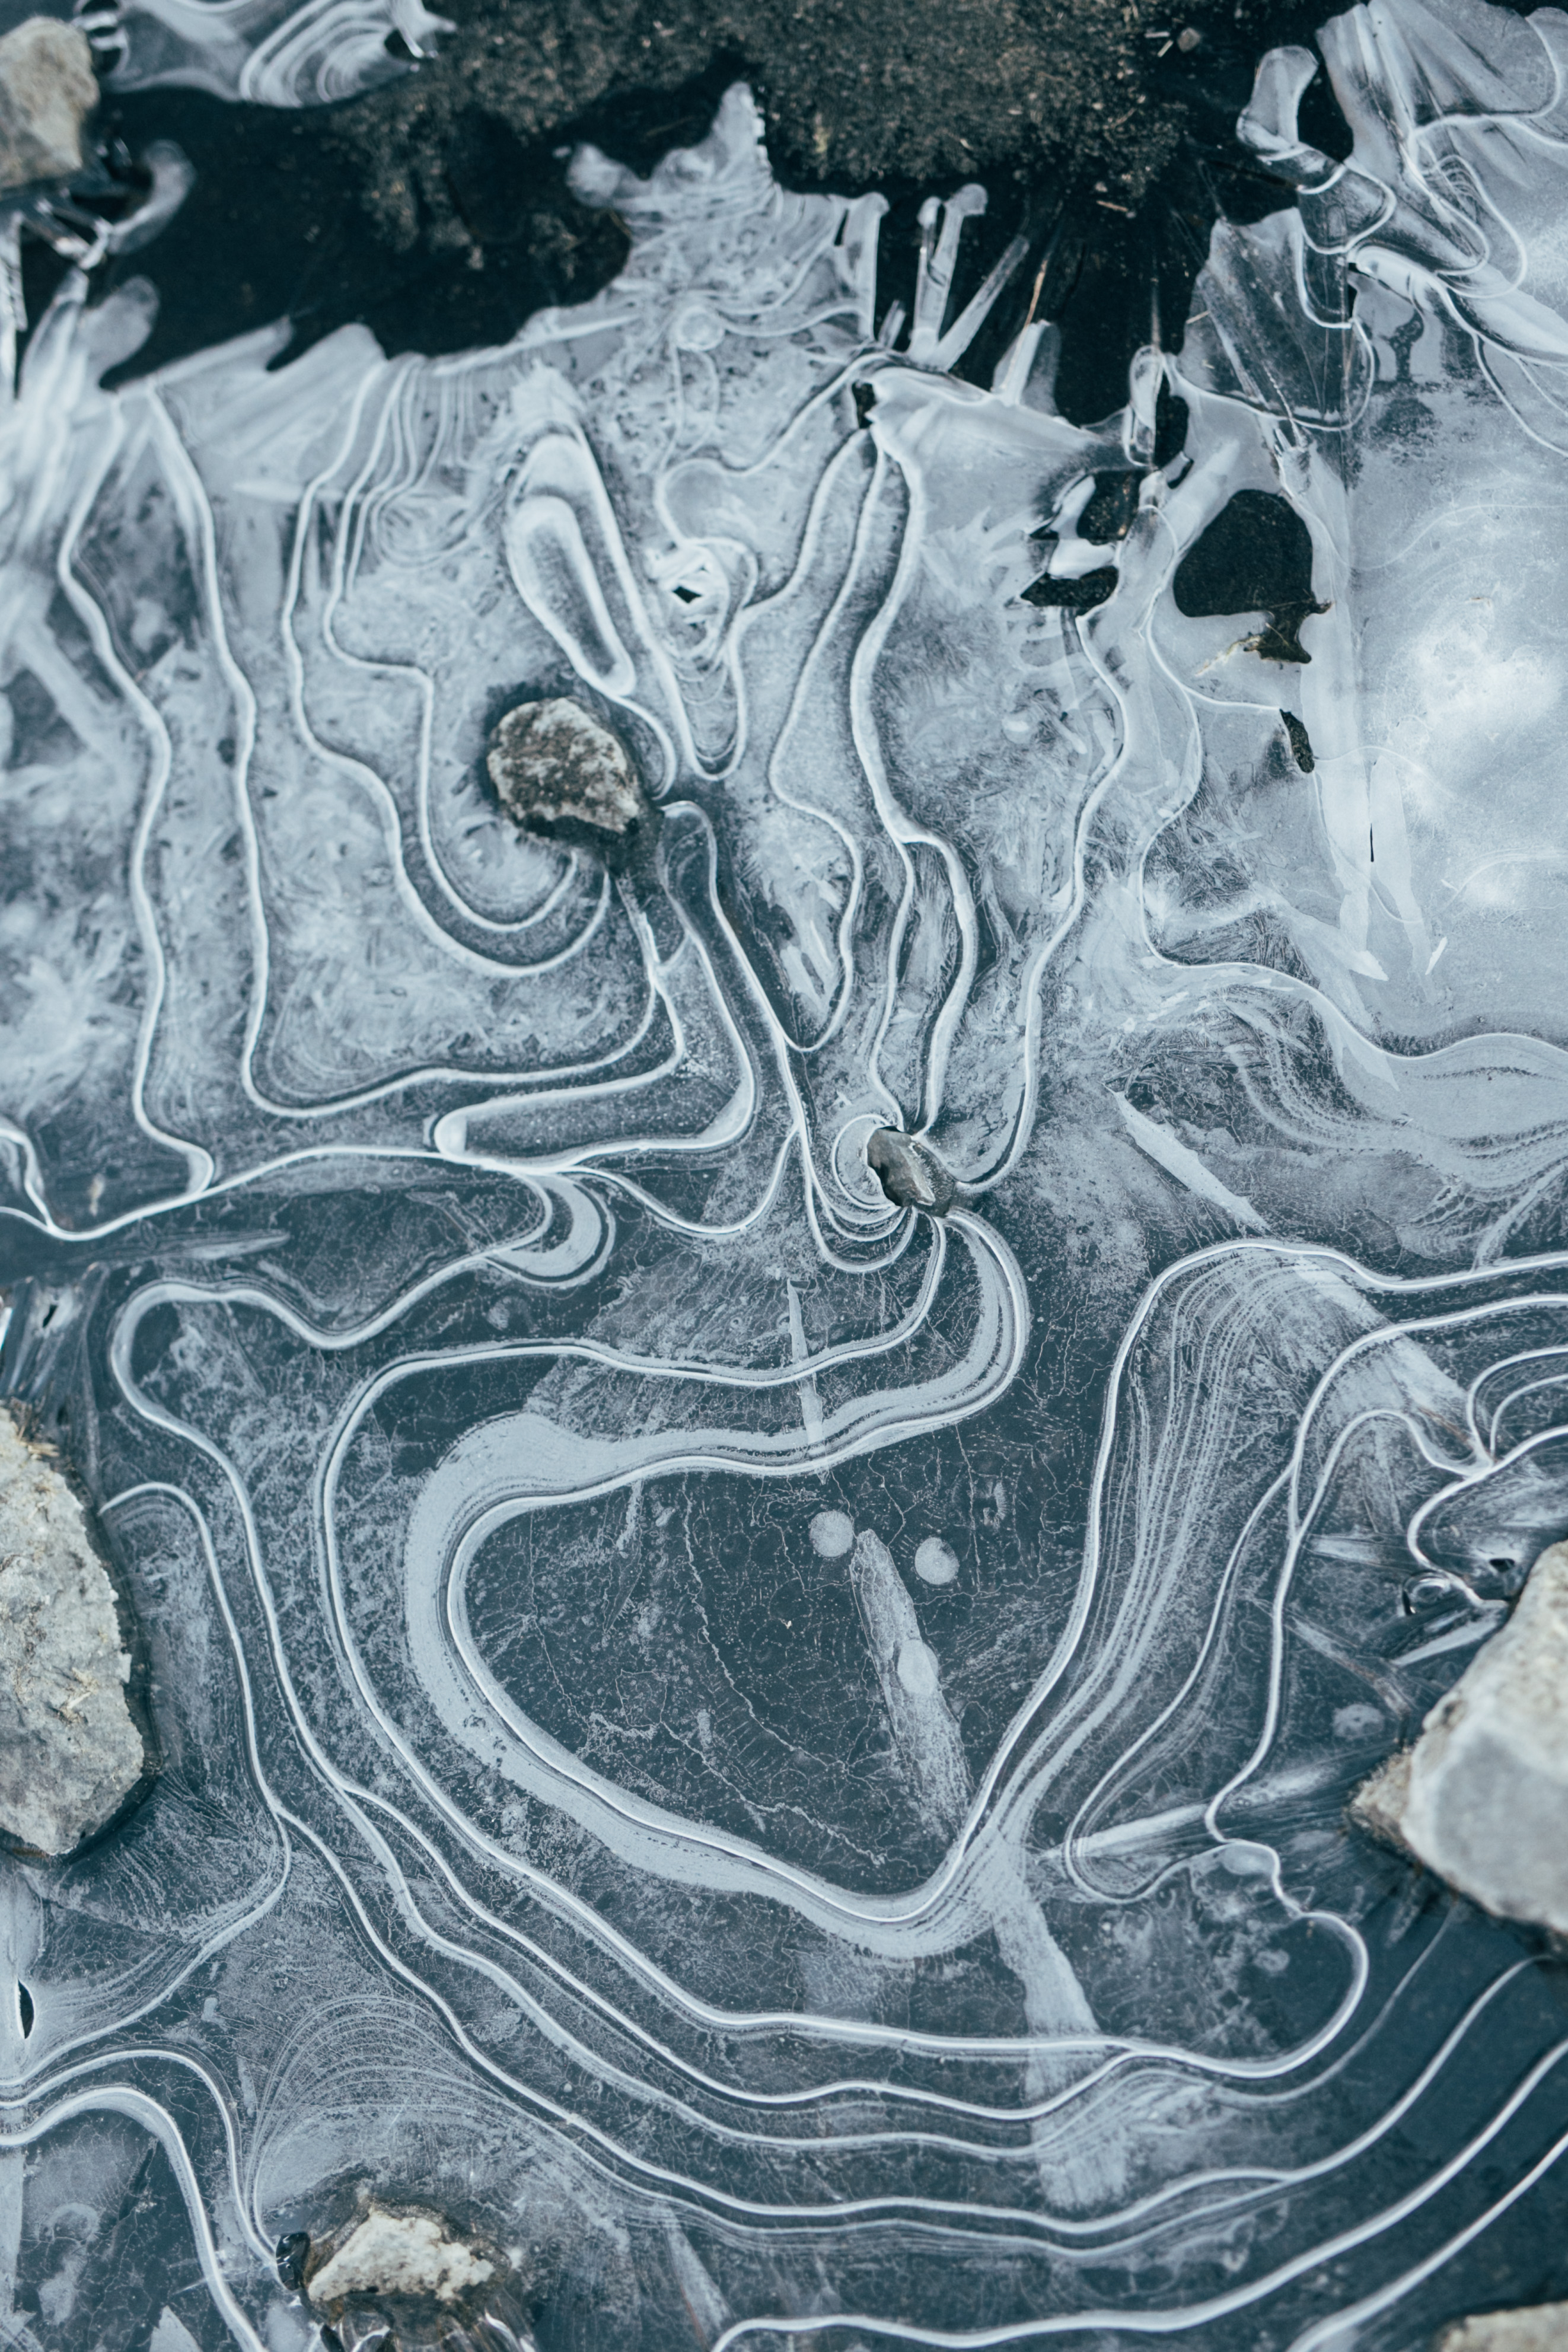
art, sketch, drawing, illustration